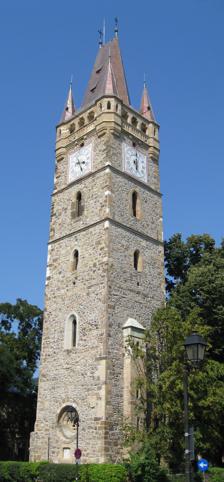
Building: Stephen's Tower (Baia Mare)
Country: Romania
Year built: 1446
47°39′30″N 23°34′55″E / 47.65833°N 23.58194°E / 47.65833; 23.58194 Stephen's Tower in 2008 Stephen's Tower ( Romanian : Turnul Ştefan ; Hungarian : Szent István-torony ) is a tower located on Citadel Square in Baia Mare , Romania . Over 40 metres (130 ft) high and built in a neo-Gothic style, it is a symbol of the city. Eventually used for strategic observation and detecting fires, Stephen's Tower was initially a bell tower for Saint Stephen's church, built in 1347-76 as the only double-naved church in mediaeval northwest Transylvania . The church (50.6 m long and 19 m wide, with naves 25 m long), though not quite finished, was dedicated in 1387, when it was first mentioned as St. Stephen's. The bell tower was added in 1446 on the church's southwest side; it was begun during John Hunyadi 's reign in honour of his 1442 victory over the Ottomans near the Ialomiţa River and completed in 1468 under his son Matthias Corvinus . In the mid-16th century the tower and church were partly destroyed by powerful lightning. The tower was rebuilt in 1559-61; the church passed from Roman Catholic to Reformed control in 1588. In 1619 both structures underwent a thorough restoration: the tower received a new roof, high and sharp-pointed, in the shape of a square-based pyramid. In 1628 four mechanical clocks with moons (one on each face), manufactured by a Prešov clockmaker, replaced the tower's bell. Another lightning-induced fire in 1647 devastated the church and tower. Yet another fire seriously damaged both structures when they were again hit by lightning in 1769. The tower was rebuilt the following year, when the gallery was raised a level and the roof redone in Baroque onion-dome style. The church was in ruins and repairs estimated to be very costly, so the authorities decided to demolish its remaining walls in 1847 using gunpowder; the former church site became a park in 1856, with Ferenc Schulz's 1870 plan for rebuilding it remaining unimplemented, and only the bell tower remained standing. This was destroyed by fire in 1869 and rebuilt in 1898-99 in neo-Gothic style, a form it preserves to this day. The aged light green slate roof was damaged by a storm in 2007; repairs, finished the following year at a cost to the city of some €200,000, included its replacement with a copper roof. The tower is open to visitors. The tower in its Baroque form in 1847, with the church ruins The tower after its fourth fire in 1869 In a painting ( ca. 1930) by János Thorma The tower, on both the city's Communist-era and present-day coat of arms the tower on a 2014 postage stamp References